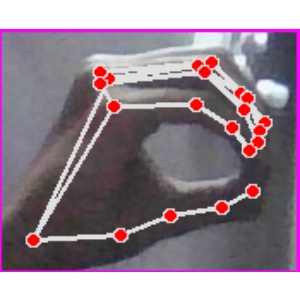
अक्षर: ठ